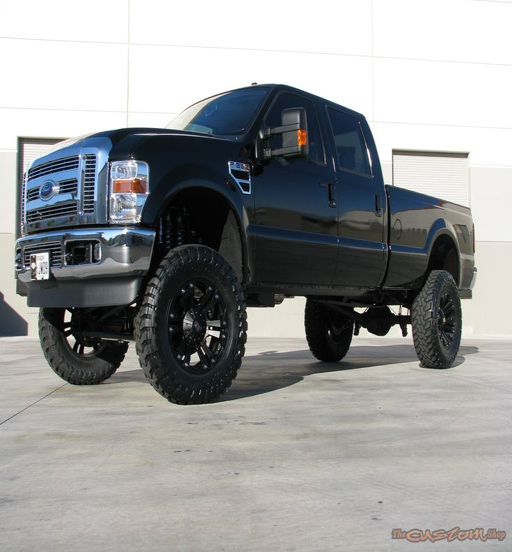
pickup truck - built to run , built to show .